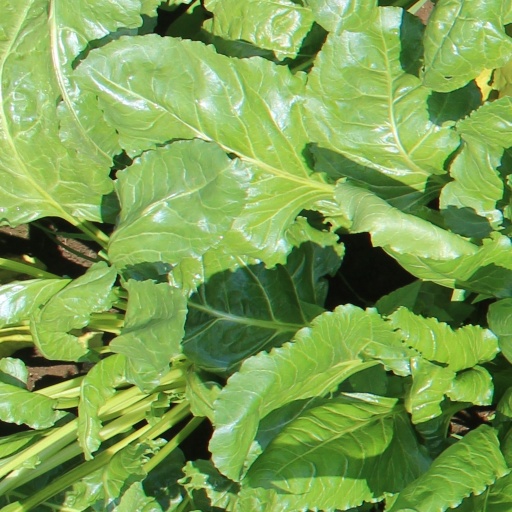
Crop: sugar beet